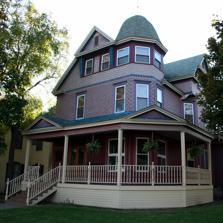
Building: John L. Callahan House
Country: United States of America
Year built: 1894
Historic house in Wisconsin, United States For other places of a similar name, see Callahan House . United States historic place John L. Callahan House U.S. National Register of Historic Places John L. Callahan House Location 933 Rose St., La Crosse, Wisconsin Coordinates 43°50′16″N 91°14′54″W / 43.83778°N 91.24833°W / 43.83778; -91.24833 ( John L. Callahan House ) Area less than one acre Built 1894 Architect Gustav Stoltze/Hugh Schick Architectural style Queen Anne NRHP reference No. 95000406 Added to NRHP April 14, 1995 The John L. Callahan House is located in La Crosse, Wisconsin . History John L. Callahan was a physician and a local health official. Callahan used the house as his residence and his office. Later, it was used as a funeral parlor before being converted into apartments. It was added to the State and the National Register of Historic Places in 1995. References